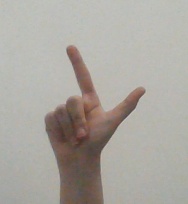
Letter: laam